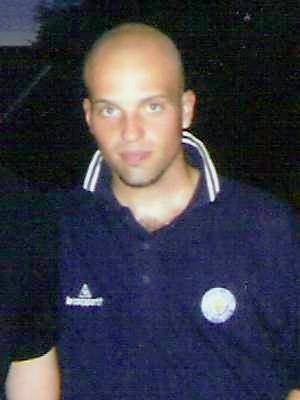
Arnar Bergmann Gunnlaugsson, né le 3 mars 1973 à Akranes en Islande, est un footballeur international islandais, qui évoluait au poste d'attaquant. Il est le frère de Bjarki et Garðar Gunnlaugsson.